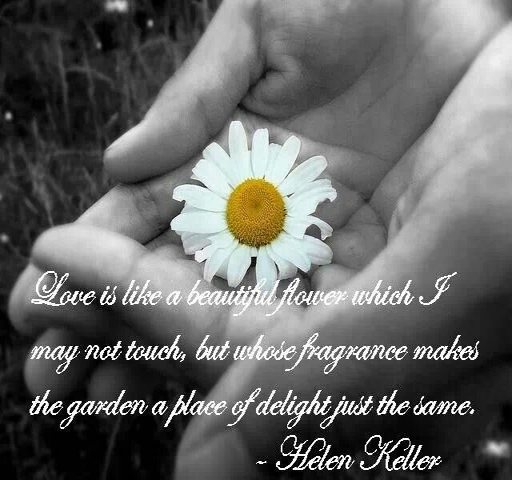
love is like a beautiful flower ...